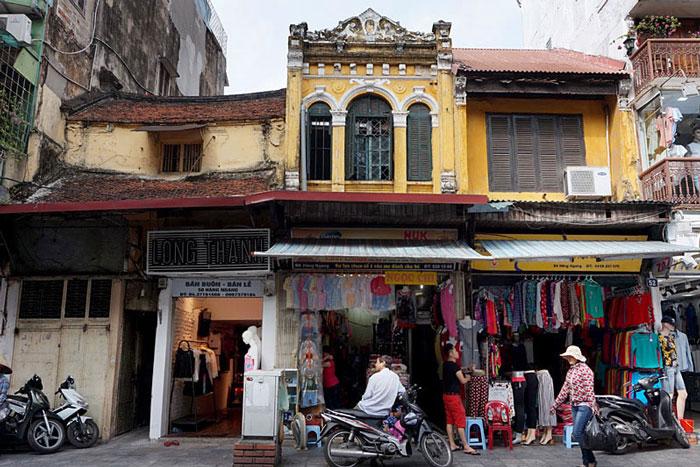
có một người đàn ông đang ngồi trên xe máy ở trước một cửa hàng